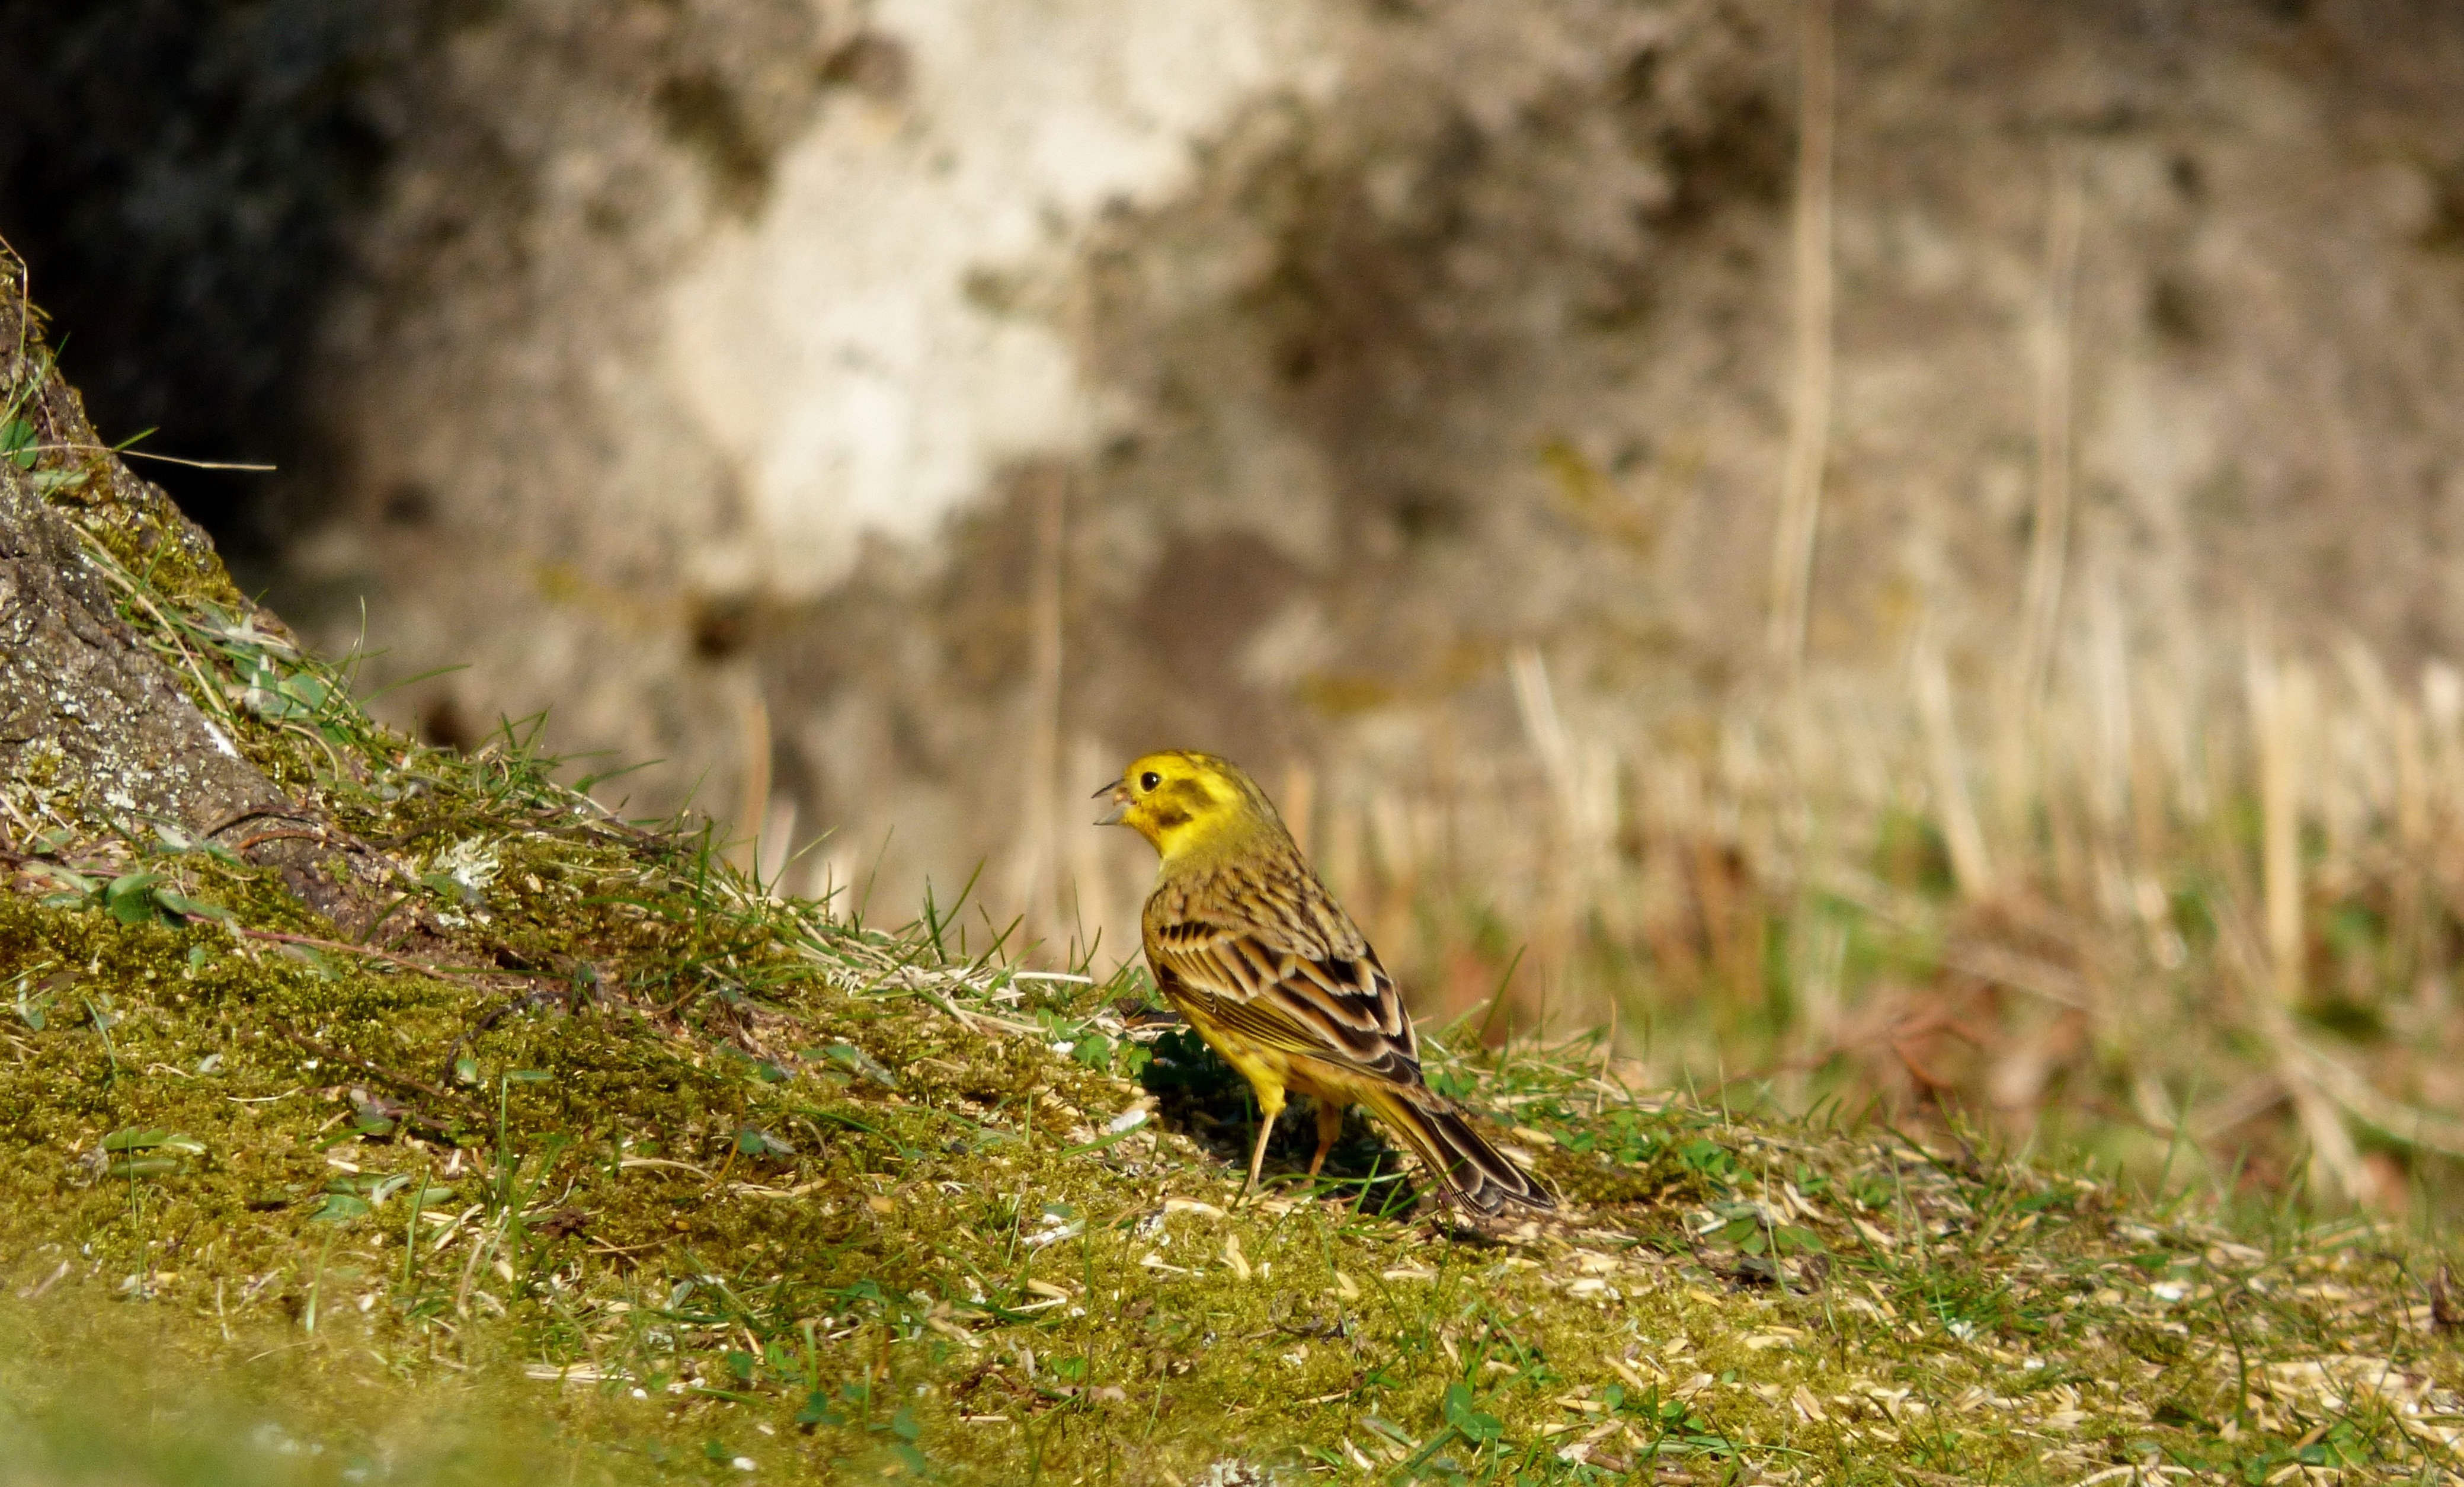
nature, bird, wildlife, garden, fauna, vertebrate, yellowhammer, yellow bird, old world flycatcher, perching bird